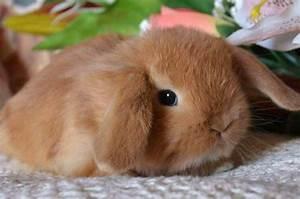
dog